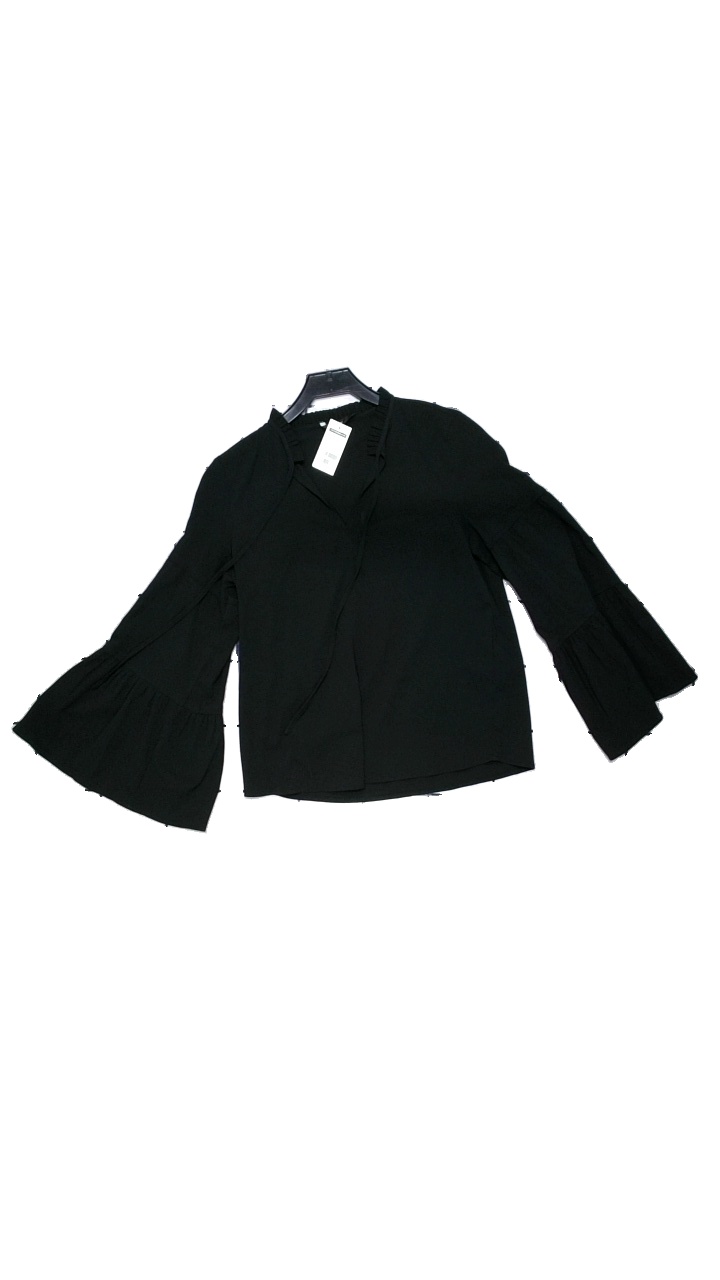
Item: Blouse (Ladies)
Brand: Vero Moda
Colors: Black
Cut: Loose, V-collar
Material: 95% polyester, 5% elastane
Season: All
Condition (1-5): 4
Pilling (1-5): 5
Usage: Reuse
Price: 100-150